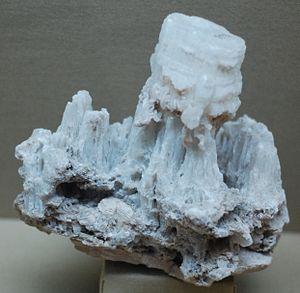
Les évaporites ou roches évaporites, encore nommées roches évaporitiques, roches salines ou encore roches chimiques salines, désignent de manière générique des roches sédimentaires constituées de sels minéraux. Cette matière saline était préalablement dissoute dans différents milieux aqueux, mais elle a précipité, en conséquence d'une sur-concentration interne ou sur-saturation des diverses solutions salines. Ces formations salines en séquences déterminées, dénommées séries évaporitiques, ont été ensuite lentement asséchées, comprimées, compactées au cours de processus complexes, en particulier lors de la diagenèse ou ses prémices. Elles se retrouvent souvent dans des alternances d'argiles souvent bariolées ou gypsifère, ou en présence de dolomies et calcaires dolomitiques.